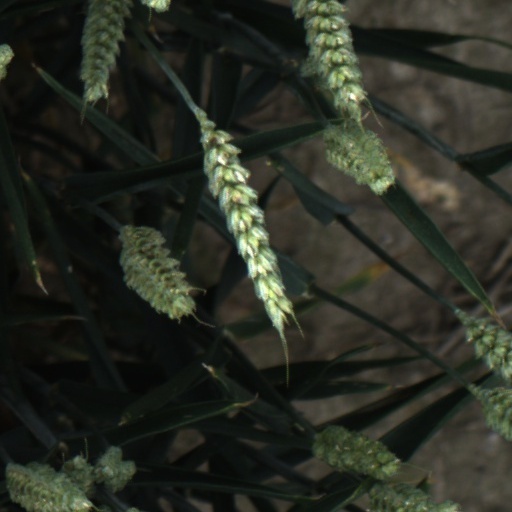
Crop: wheat